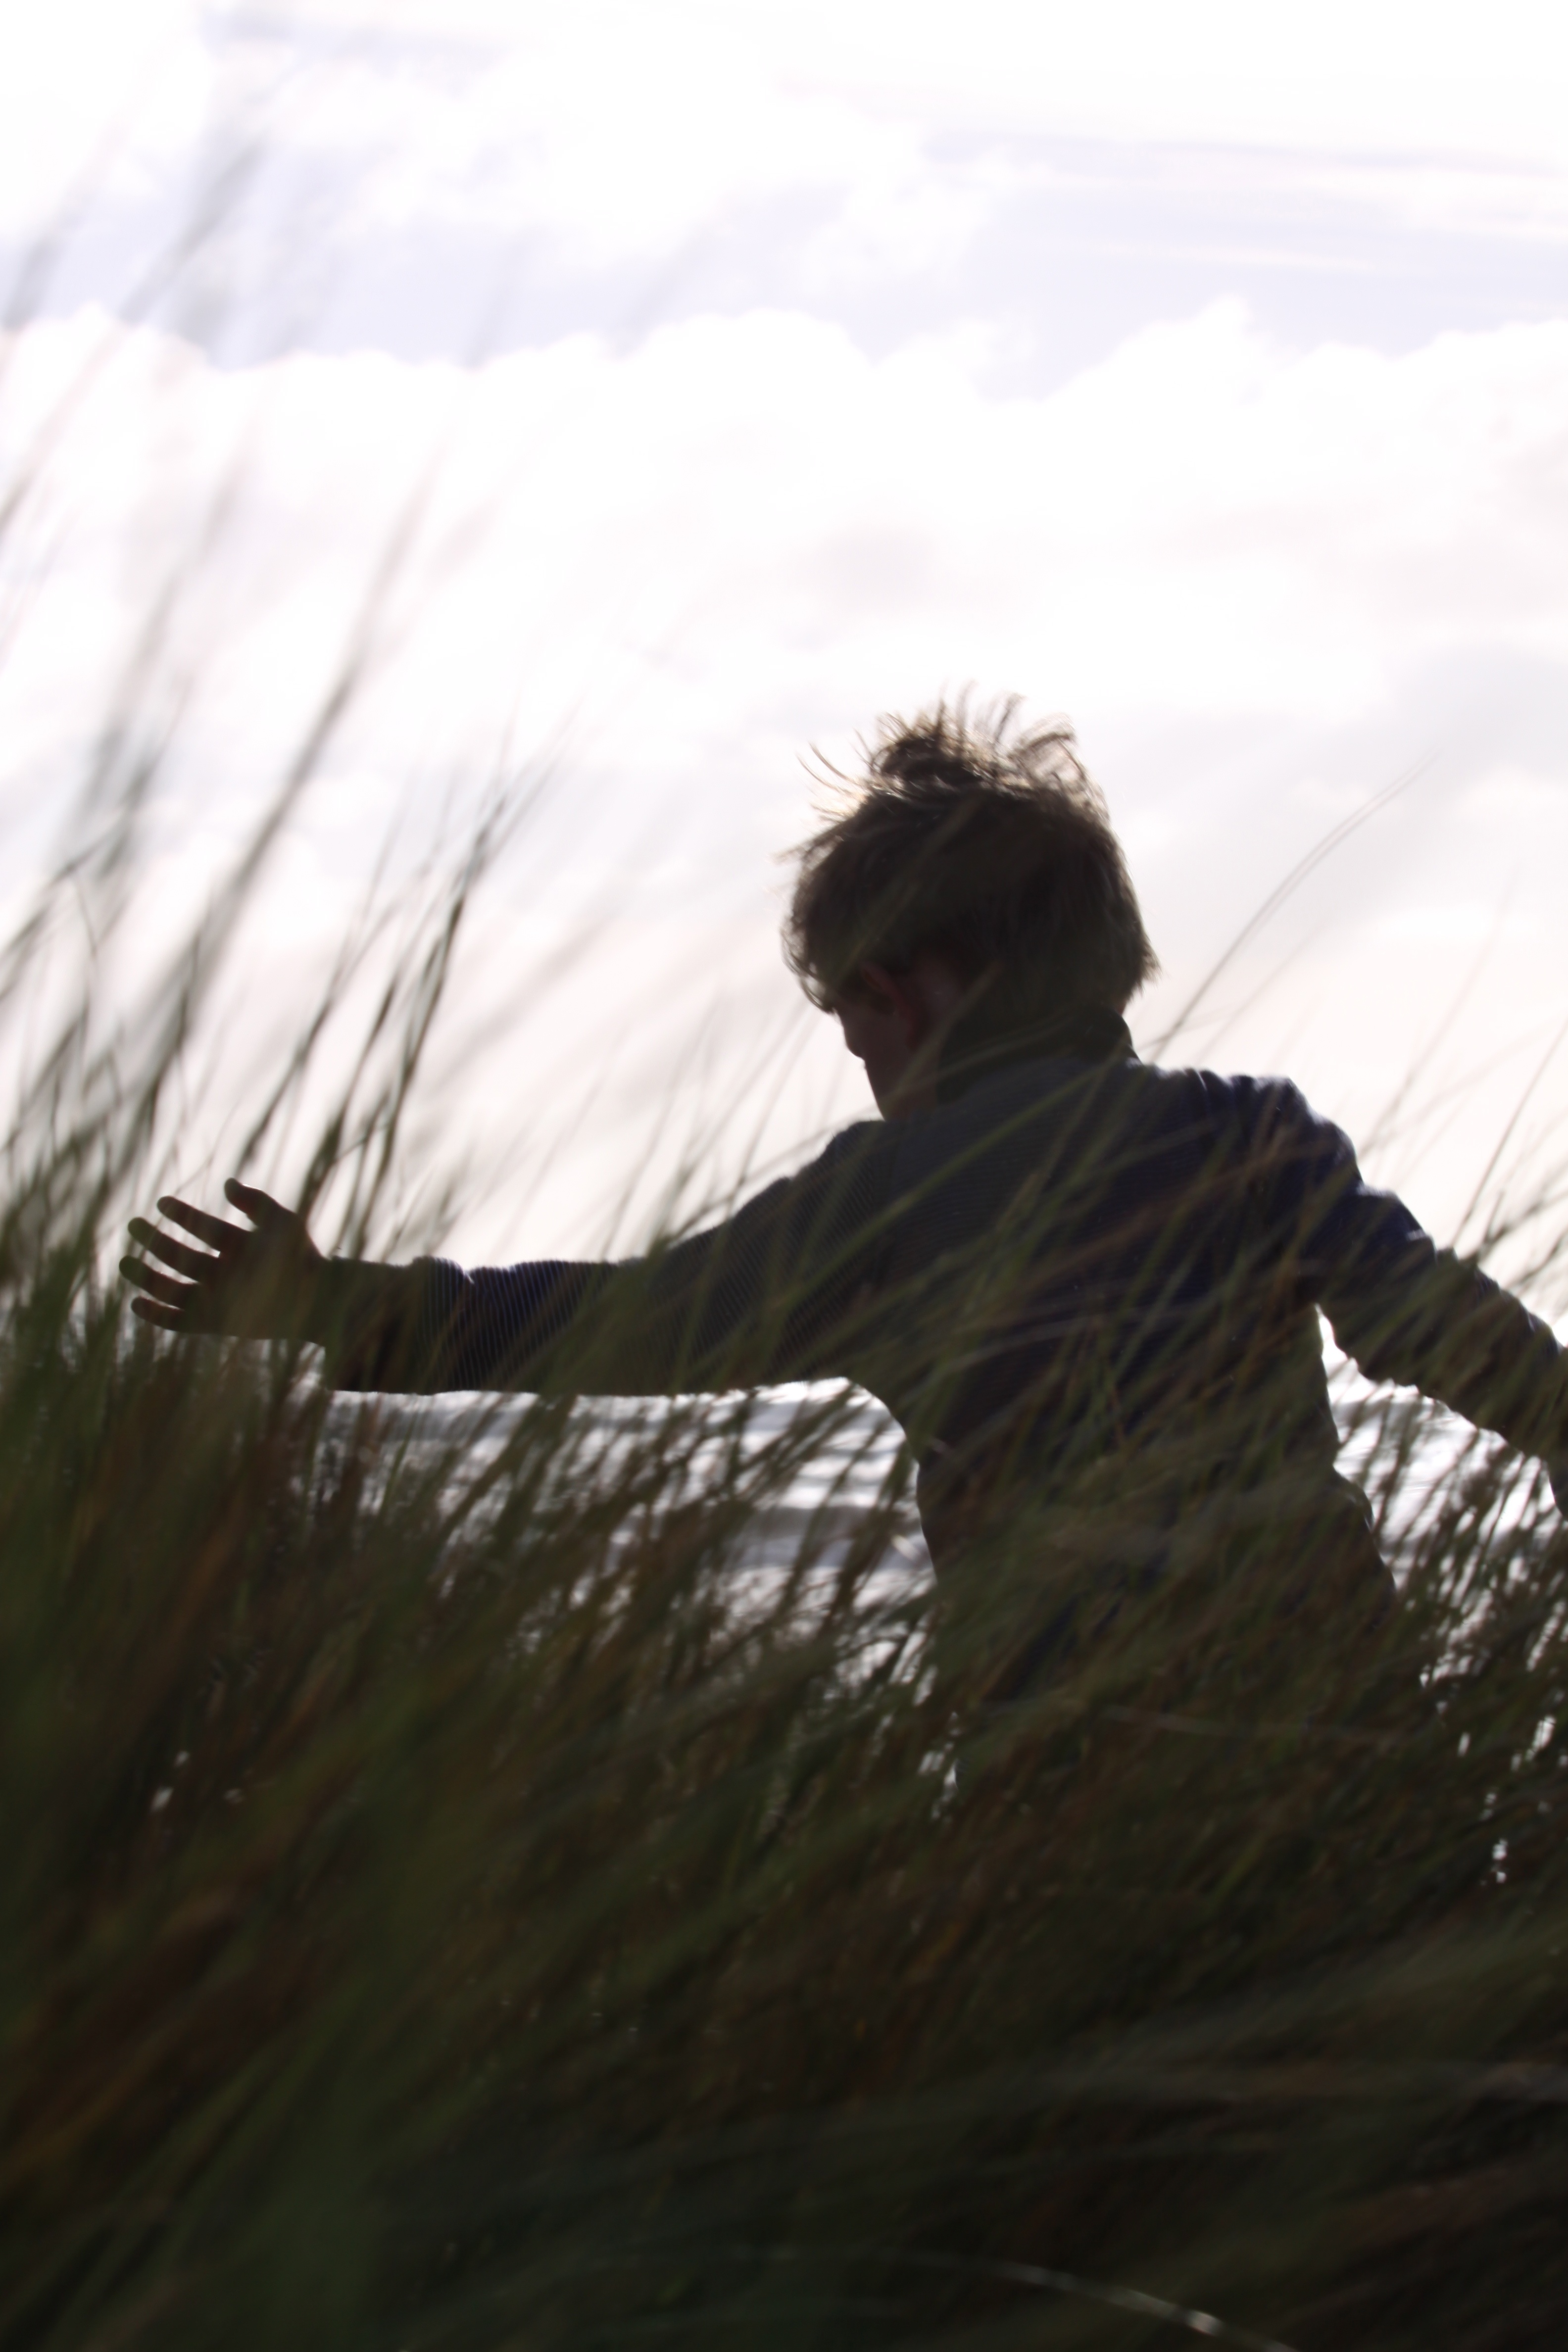
beach, sea, nature, sand, ocean, silhouette, sky, sunlight, morning, boy, wind, summer, vacation, holiday, child, childhood, son, fun, happiness, family on beach